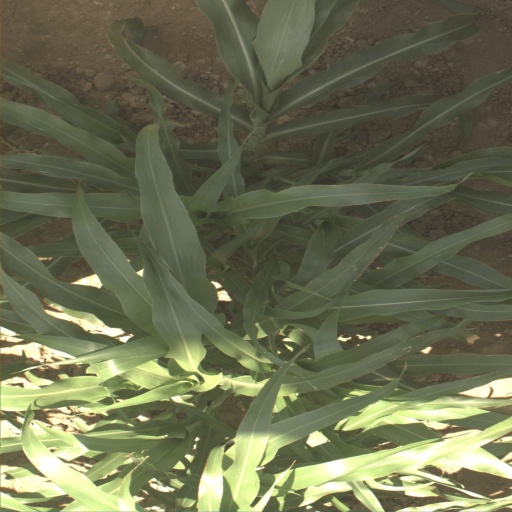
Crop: sorghum